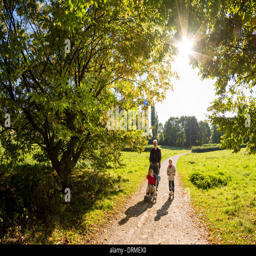
a grandfather walks through a park in beautiful autumnal sunlight together with his grandchildren